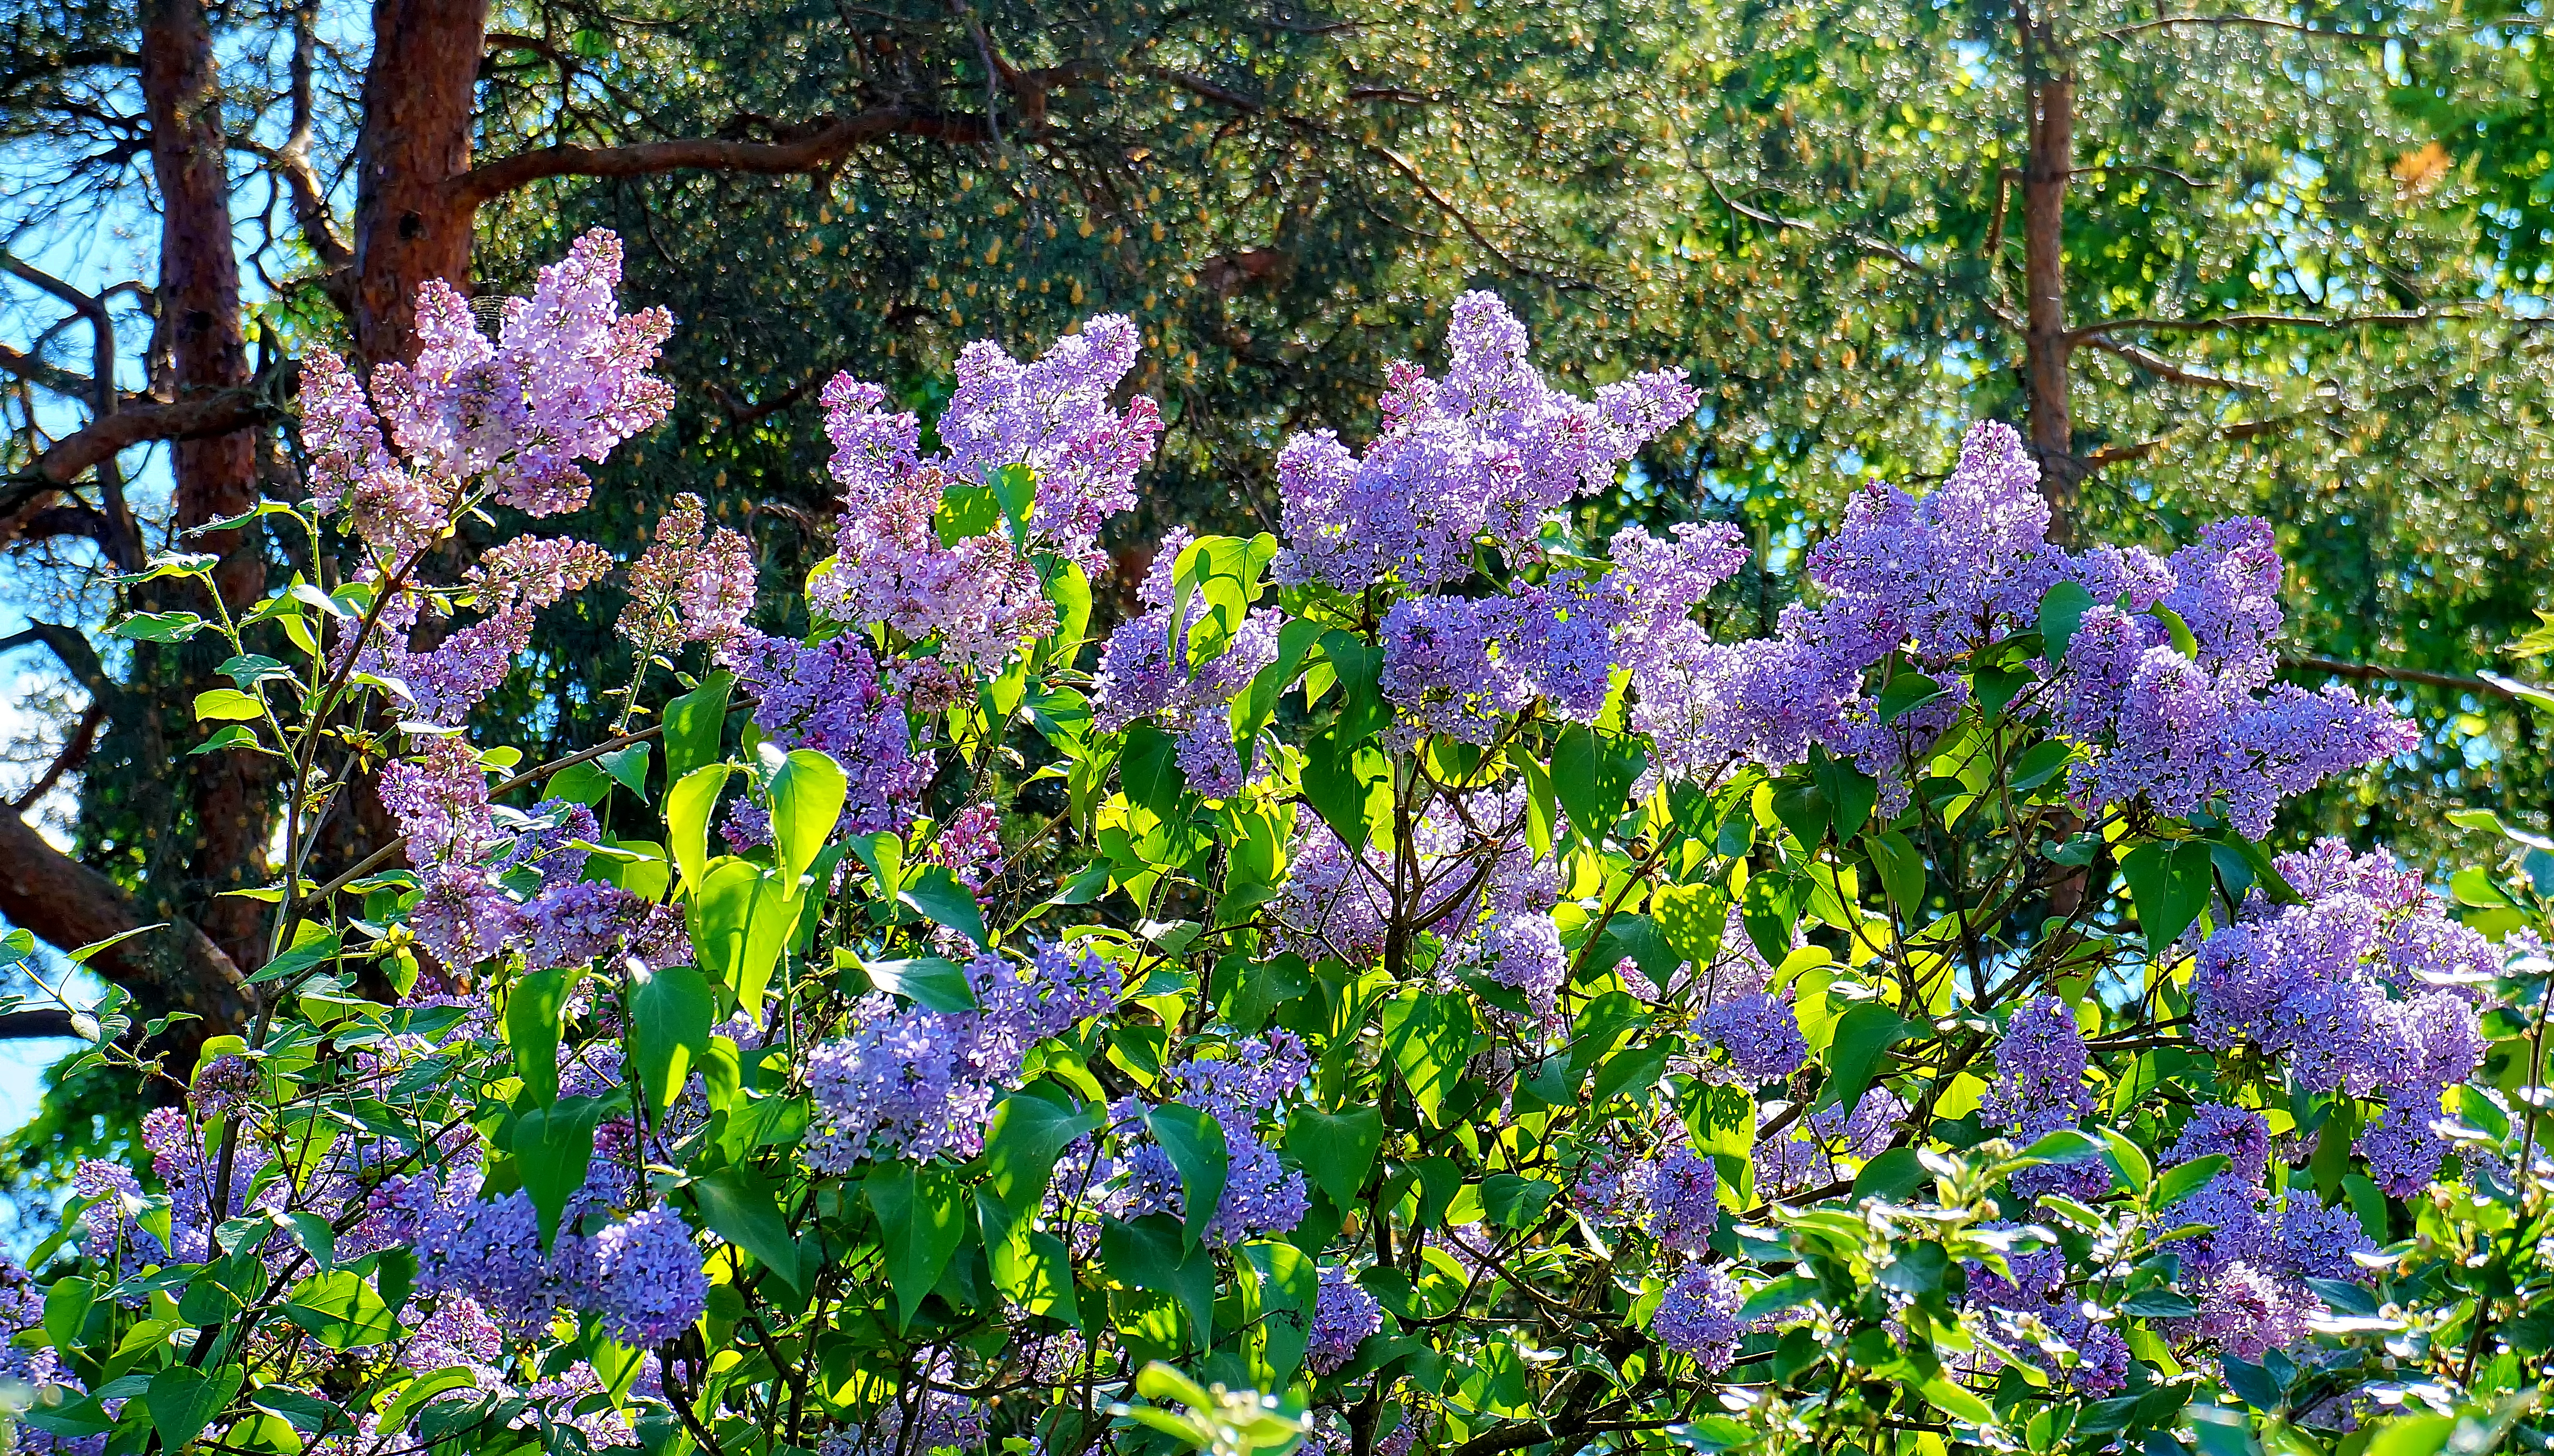
plant, meadow, flower, purple, garden, pink, flora, wildflower, flowers, shrub, blossoms, bluebonnet, finland, helsinki, lilac, lupin, flowering plant, delphinium, bellflower family, land plant